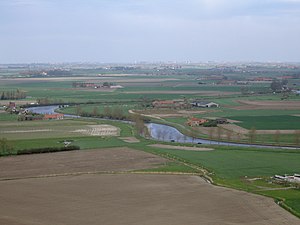
Yser
Yser og vestflamske poldere nær Diksmuide
Yser er en flod som udspringer i Fransk Flandern, løber ind i den belgiske provins Vestflandern og flyder ud i Nordsøen ved byen Nieuwpoort.